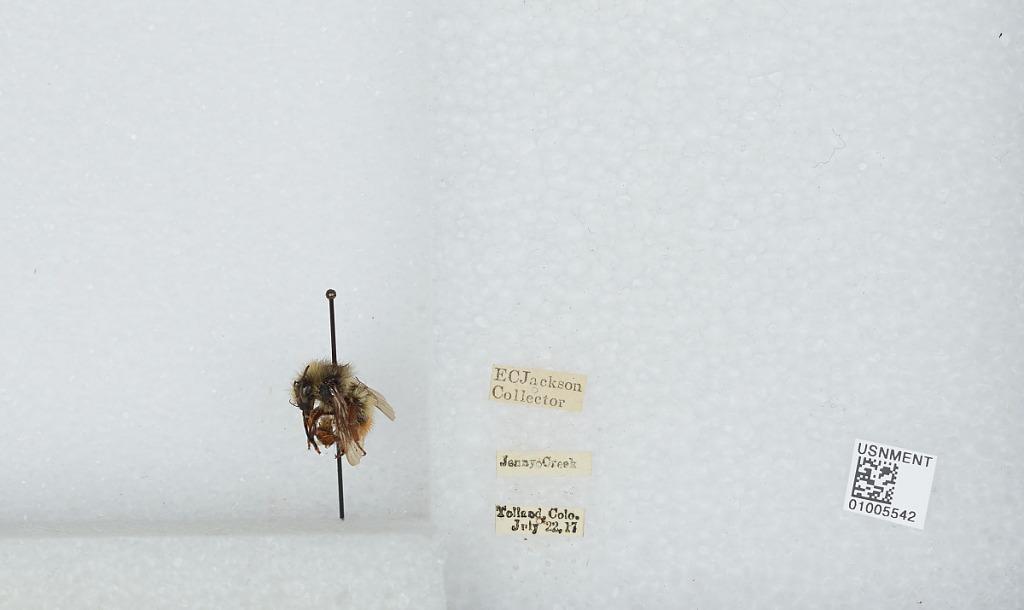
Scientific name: Bombus (Pyrobombus) flavifrons Cresson
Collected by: E. Jackson
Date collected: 1917-7-22
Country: United States
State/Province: Colorado
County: Gilpin
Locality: Jenny Creek, Tolland
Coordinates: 39.9083, -105.58